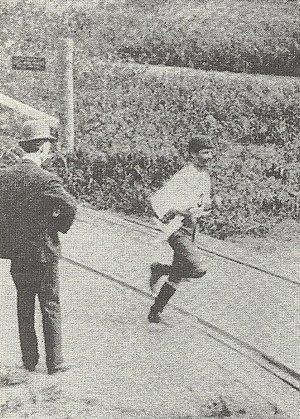
Marathonien olympique grec longeant la voie ferrée (1896)
L'épreuve du marathon masculin aux Jeux olympiques de 1896 s'est déroulée le 10 avril 1896 à Athènes, en Grèce. Le départ est donné dans la ville de Marathon et l'arrivée se déroule au Stade panathénaïque d'Athènes, soit 40 km à parcourir. Elle est remportée par le Grec Spyrídon Loúis.